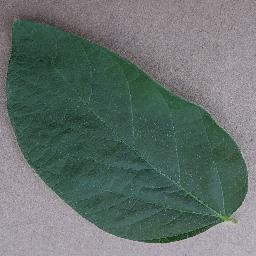
Label: Soybean___healthy